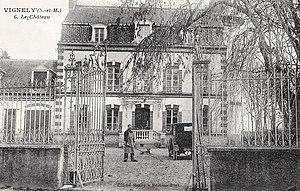
Château de Vignely (Seine-et-Marne), carte postale ancienne.
Ernest Alby est un écrivain, auteur de recueils sur la conquête de l'Algérie : Histoire des prisonniers français depuis la conquête ; La captivité du trompette Escoffier. Il a publié des romans historiques et est considéré comme le précurseur du roman-feuilleton historique.